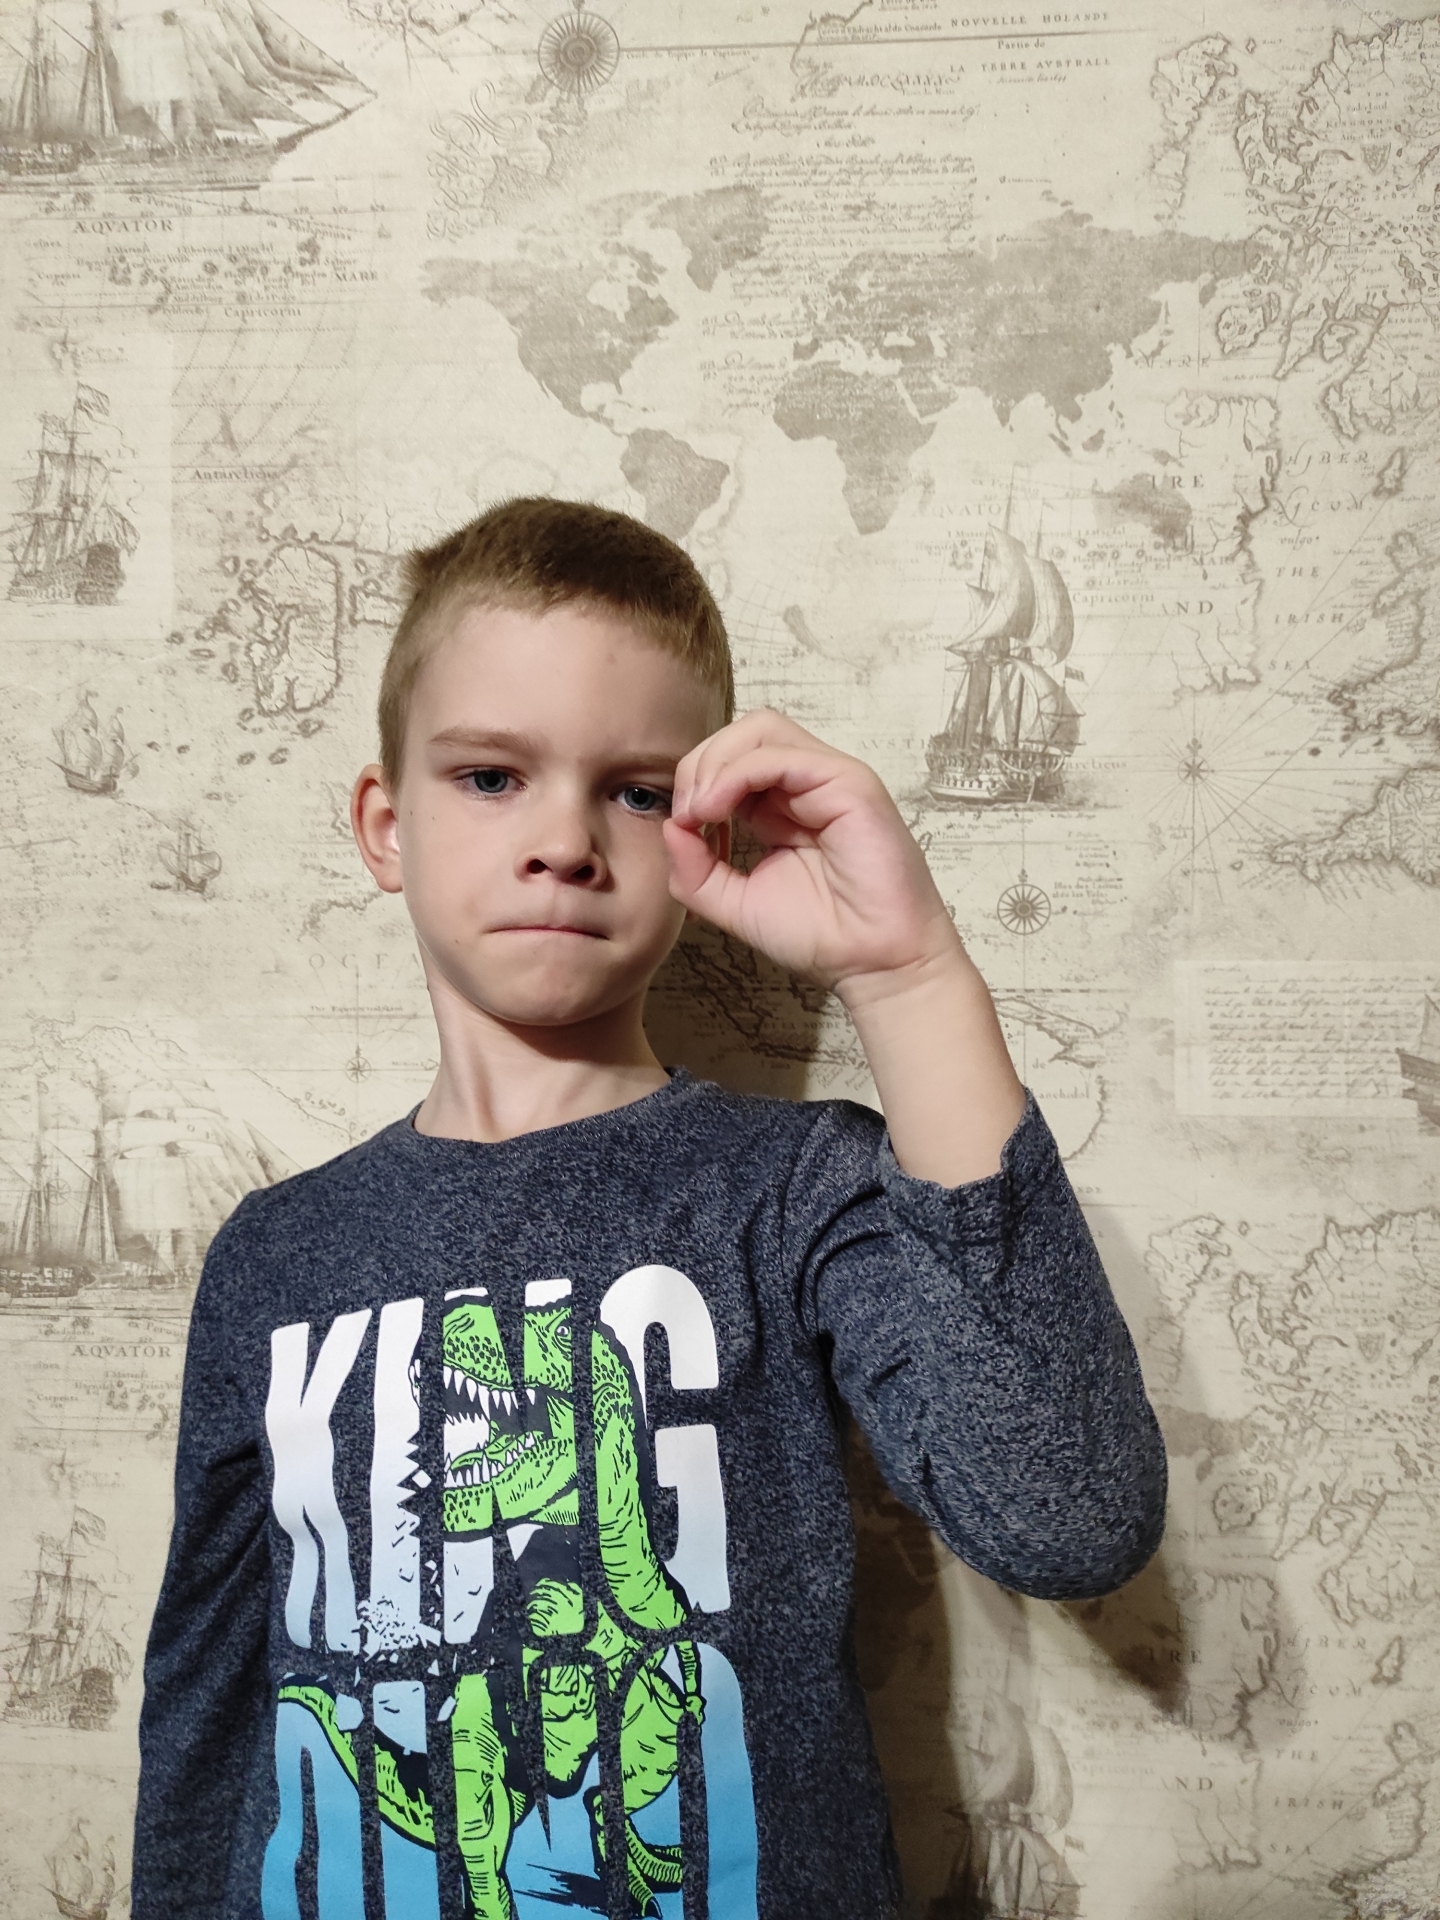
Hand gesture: grip